Friedrich Wieseler

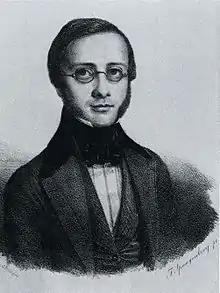
Friedrich Wieseler (1811-1892)

Friedrich Wieseler (19 October 1811, in Altencelle – 3 December 1892, in Göttingen) was a German classical archaeologist and philologist.